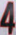
Number: 4